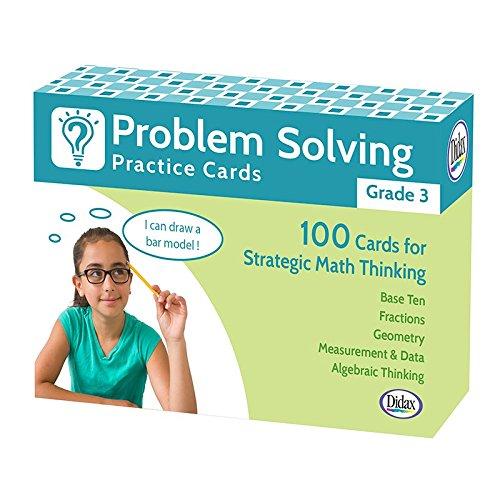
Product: Didax Problem Solving Practice Cards, Grade 3
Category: Toys & Games | Learning & Education | Counting & Math Toys
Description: Activity cards to strengthen problem solving skills.
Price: $14.91
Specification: ProductDimensions:4.3x6.5x1.6inches|ItemWeight:1.16pounds|ShippingWeight:1.16pounds(Viewshippingratesandpolicies)|ASIN:B0792DJ2ZS|Itemmodelnumber:211279|Manufacturerrecommendedage:8-8years